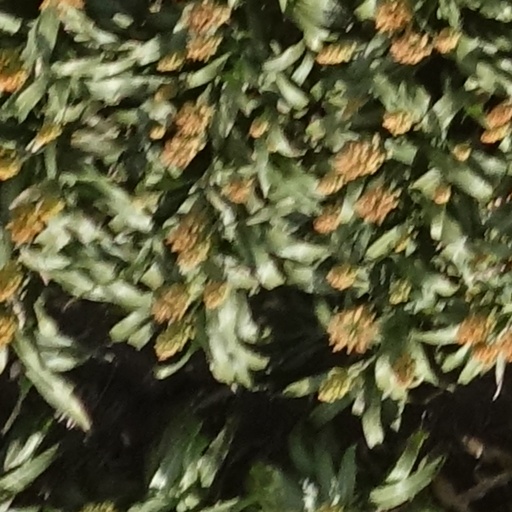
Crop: sorghum